Cerioporus squamosus

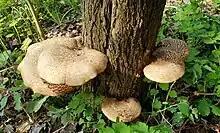
Dryad's saddle ("Cerioporus squamosus")

Cerioporus squamosus, synonym "Polyporus squamosus", is a basidiomycete bracket fungus, with common names including dryad's saddle and pheasant's back mushroom. It has a widespread distribution, being found in Australia, Eurasia, and North America, and it causes a white rot in the heartwood of living and dead hardwood trees.